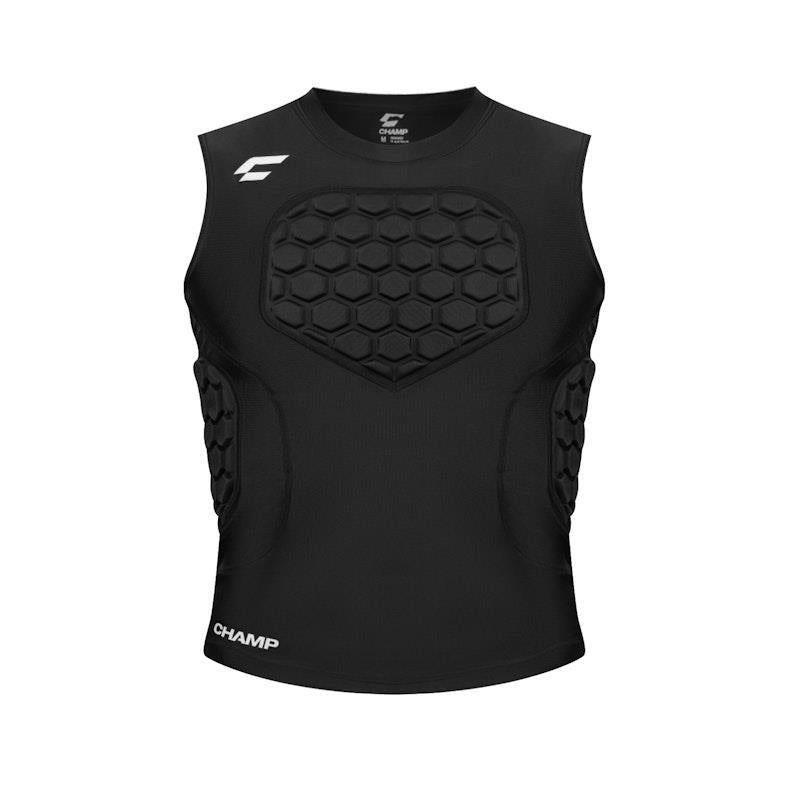
CHAMP C1 Forcefield PRO Guard Vest - Medium
Unmatched Safety with CHAMP C1 Forcefield PRO Guard Vest Designed for ambitious athletes of all levels, the CHAMP C1 Forcefield PRO Guard Vest offers unparalleled protection in high-contact sports. Experience the next level of safety and performance. Key Features: Innovatively Designed: Cutting-edge technology maximizes impact absorption and player safety. Advanced Protection: HEX-designed padding enhances safety without sacrificing mobility. Tailored Fit: Engineered for comfort, ensuring protection is precisely where it’s needed during every play. Lightweight Comfort: Ultra-light materials feel like a second skin, allowing natural movement. Suitable for Various Sports: Ideal for Football, Rugby, Soccer, and more, offering broad usability. Dedicated to Safety: Developed with insights from sports performance research to prevent common injuries. Empower your play with the CHAMP C1 Forcefield PRO Guard Vest . This vest is your ultimate shield, combining superior protection with unmatched comfort, enabling you to perform at your peak without fear. Discover protection redefined—your ally against impacts.
Brand: CHAMP
Category: Sporting Goods > Athletics > American Football > American Football Protective Gear > American Football Rib Protection Shirts & Vests